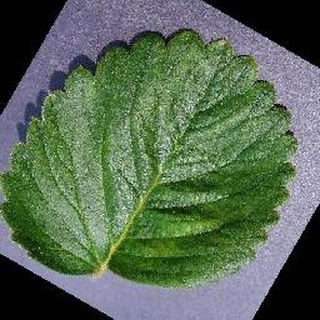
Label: healthy_strawberry